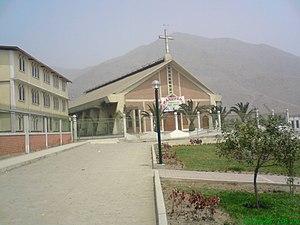
Le diocèse de Chosica est un siège de l'Église catholique au Pérou, suffragant de l'archidiocèse de Lima. En 2016, il comptait 1.716.000 baptisés pour su 2.145.000 habitants. Il est tenu par Mᵍʳ Norbert Klemens Strotmann Hoppe, M.S.C.